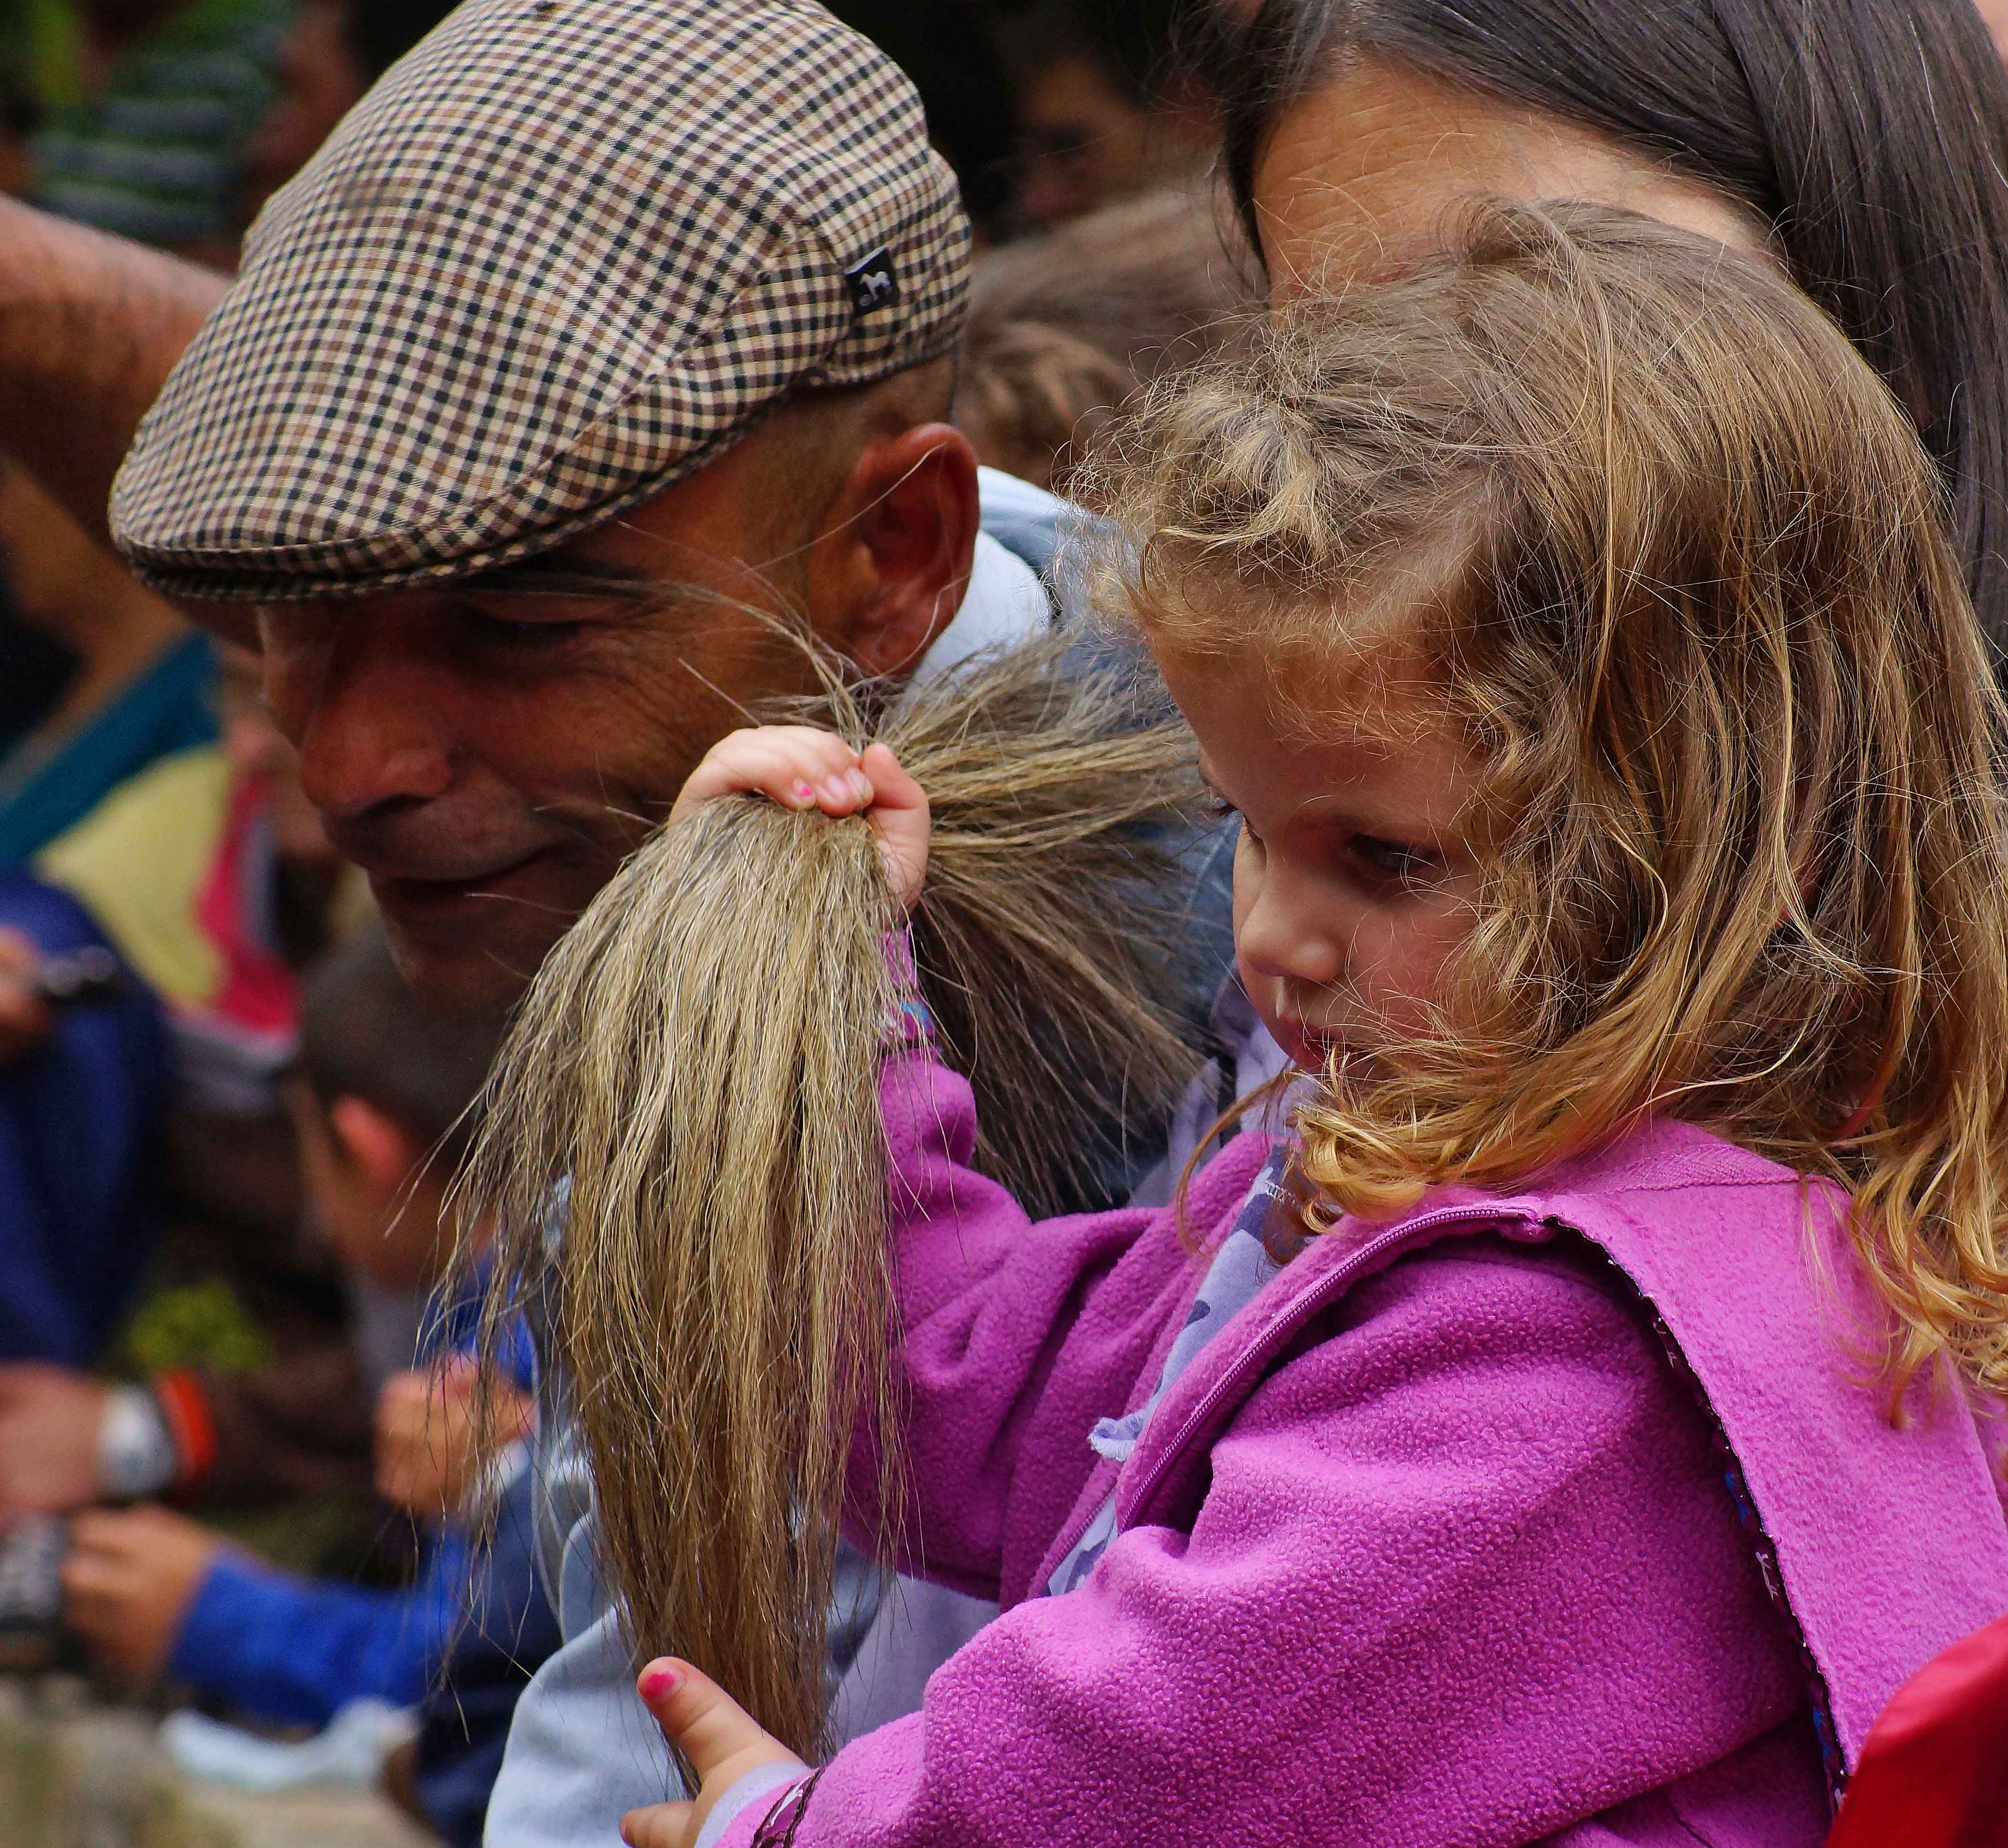
person, people, photo, color, horse, child, festival, spain, animals, galicia, pontevedra, caballos, a77, espana, g, ggl1, gaby1, xovesphoto, animales, varios, some, xelodegalicia, sonya77v, cotobade, sonyslta77v, tamrom55200, rapadasbestas, interaction, gabrielcoru a, romer a, cuspedri os